Mary Warner

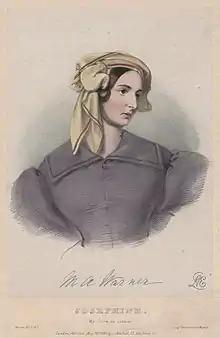
Mary Amelia Warner, in character as Josephine in "Werner"

Mary Amelia Warner ("née" Huddart; 1804–1854), best known by her stage name Mrs Warner, was an English actress and theatre manager.